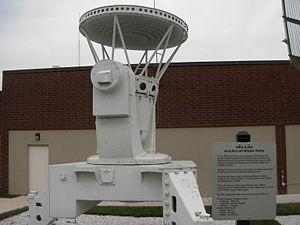
Le Projet Nike, était un projet de l’armée américaine, proposé en 1945 par les laboratoires Bell, de développement d'un système de missiles surface-air.